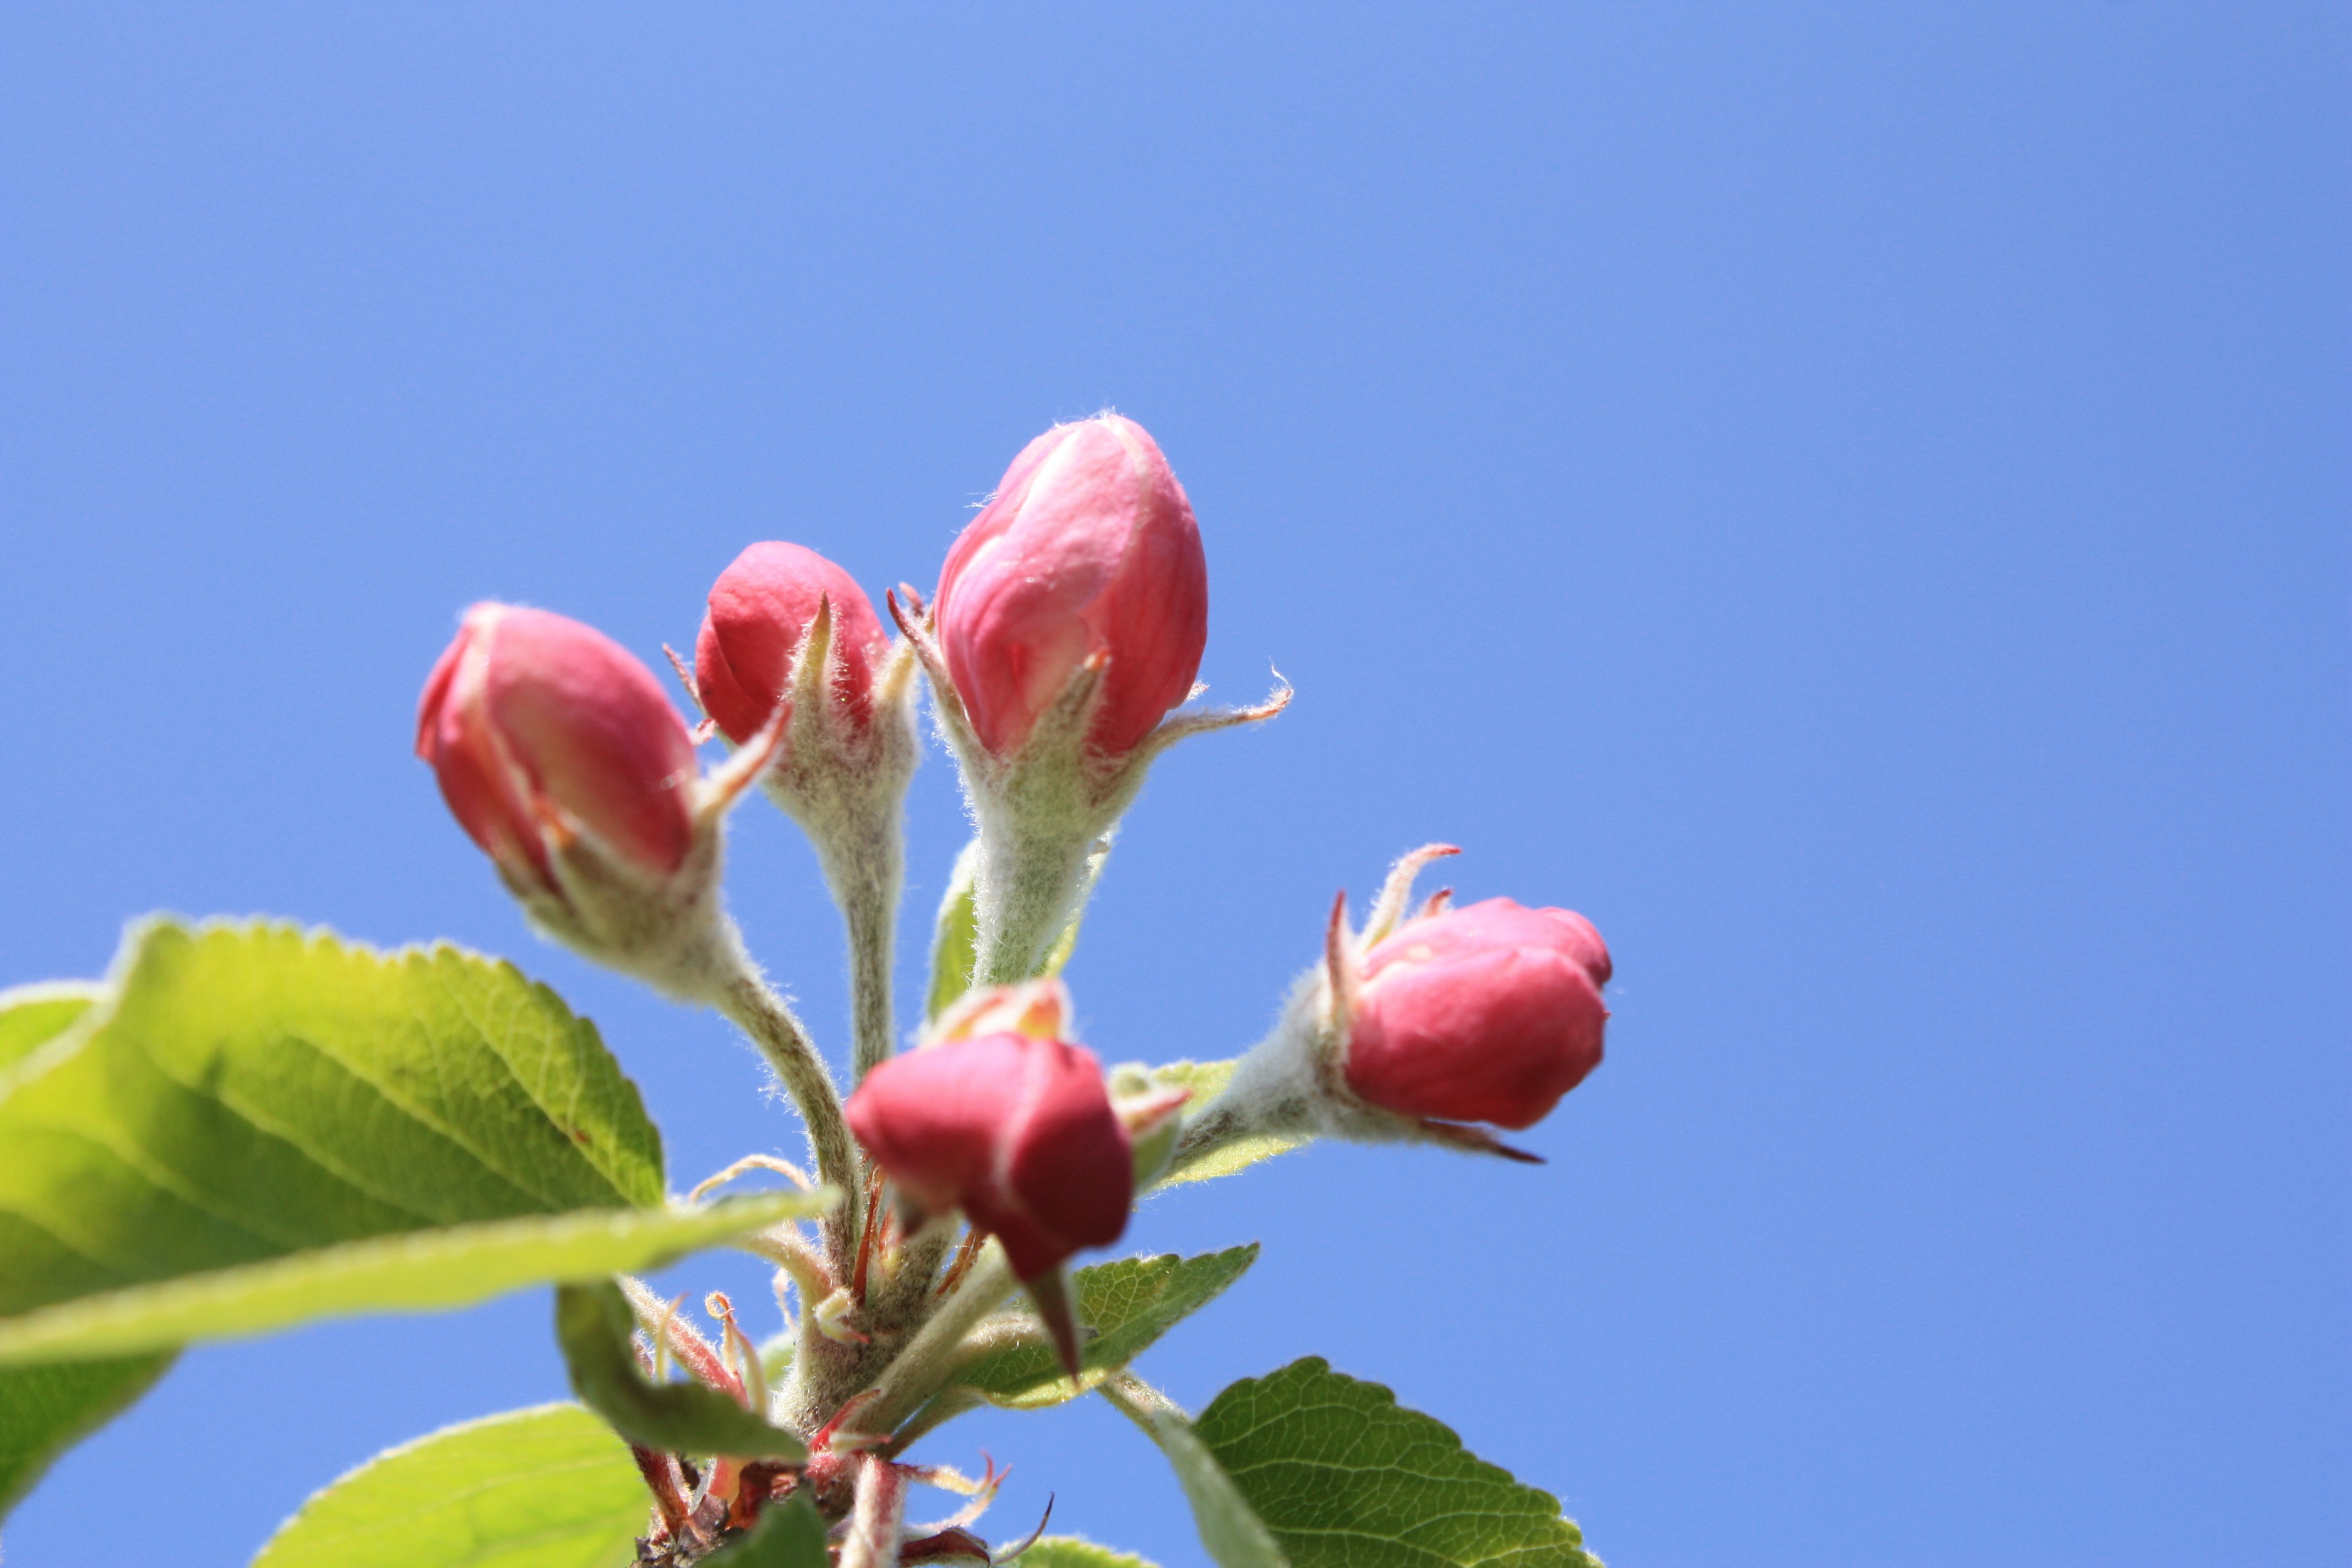
tree, branch, blossom, plant, flower, petal, bloom, spring, produce, botany, pink, flora, wildflower, shrub, beautiful, bud, apple tree, macro photography, apple blossom, flowering plant, land plant